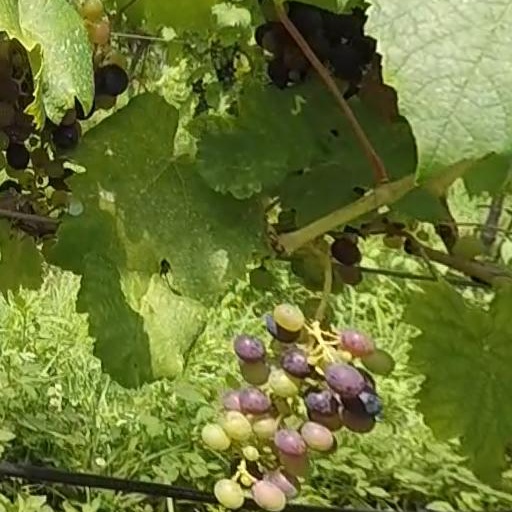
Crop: grape